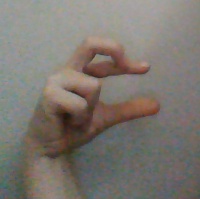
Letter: thal